Robert Street station

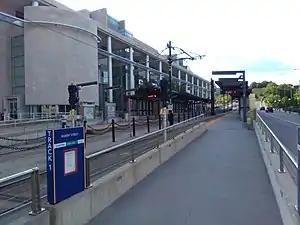
Robert Street station platform

Robert Street station (called Capitol East station during planning) is a light rail station along the Metro Green Line in Saint Paul, Minnesota. It is located on the west side of Robert Street between 14th Street and Columbus Avenue. This is in an area of government buildings a short distance from the Minnesota State Capitol.